Chelsea, Dutchess County, New York

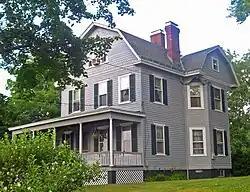
Captain Moses Collyer House

Chelsea is a hamlet of the Town of Wappinger in Dutchess County, New York, United States. It is located on the Hudson River in the southwestern corner of the town. It takes the ZIP Code 12512 and is in the 845 telephone area code, and has its own fire district.